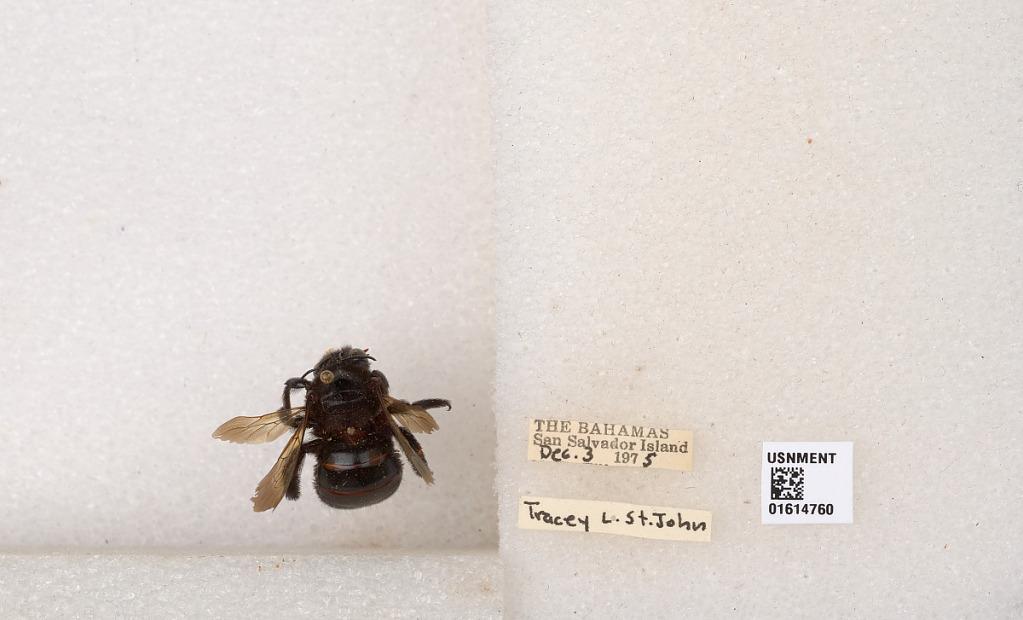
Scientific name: Xylocopa (Neoxylocopa) bahamensis Moure & Hurd
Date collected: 1975-12-3
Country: Bahamas
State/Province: San Salvador
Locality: San Salvador Island